List of uncrewed NASA missions

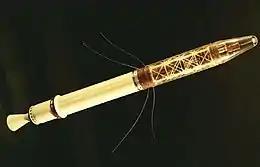
Explorer 1 satellite.

The Explorer program has launched more than 90 missions since it began more than five decades ago. It has matured into one of NASA's lower-cost mission programs.